Rineck

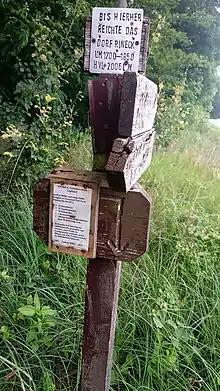
This metal plate on a signpost marks the northern end of Rineck

Rineck is an estate in the present-day municipality of Elztal in northern Baden-Württemberg. From 1788 to 1850, it was the community of Rineck, but it was dissolved due to the unfavorable reputation of its inhabitants, who were forcibly removed and mostly deported to America. Today, a farm is co-located on the estate with a seminar and health center, the German Center for Prana Healing.